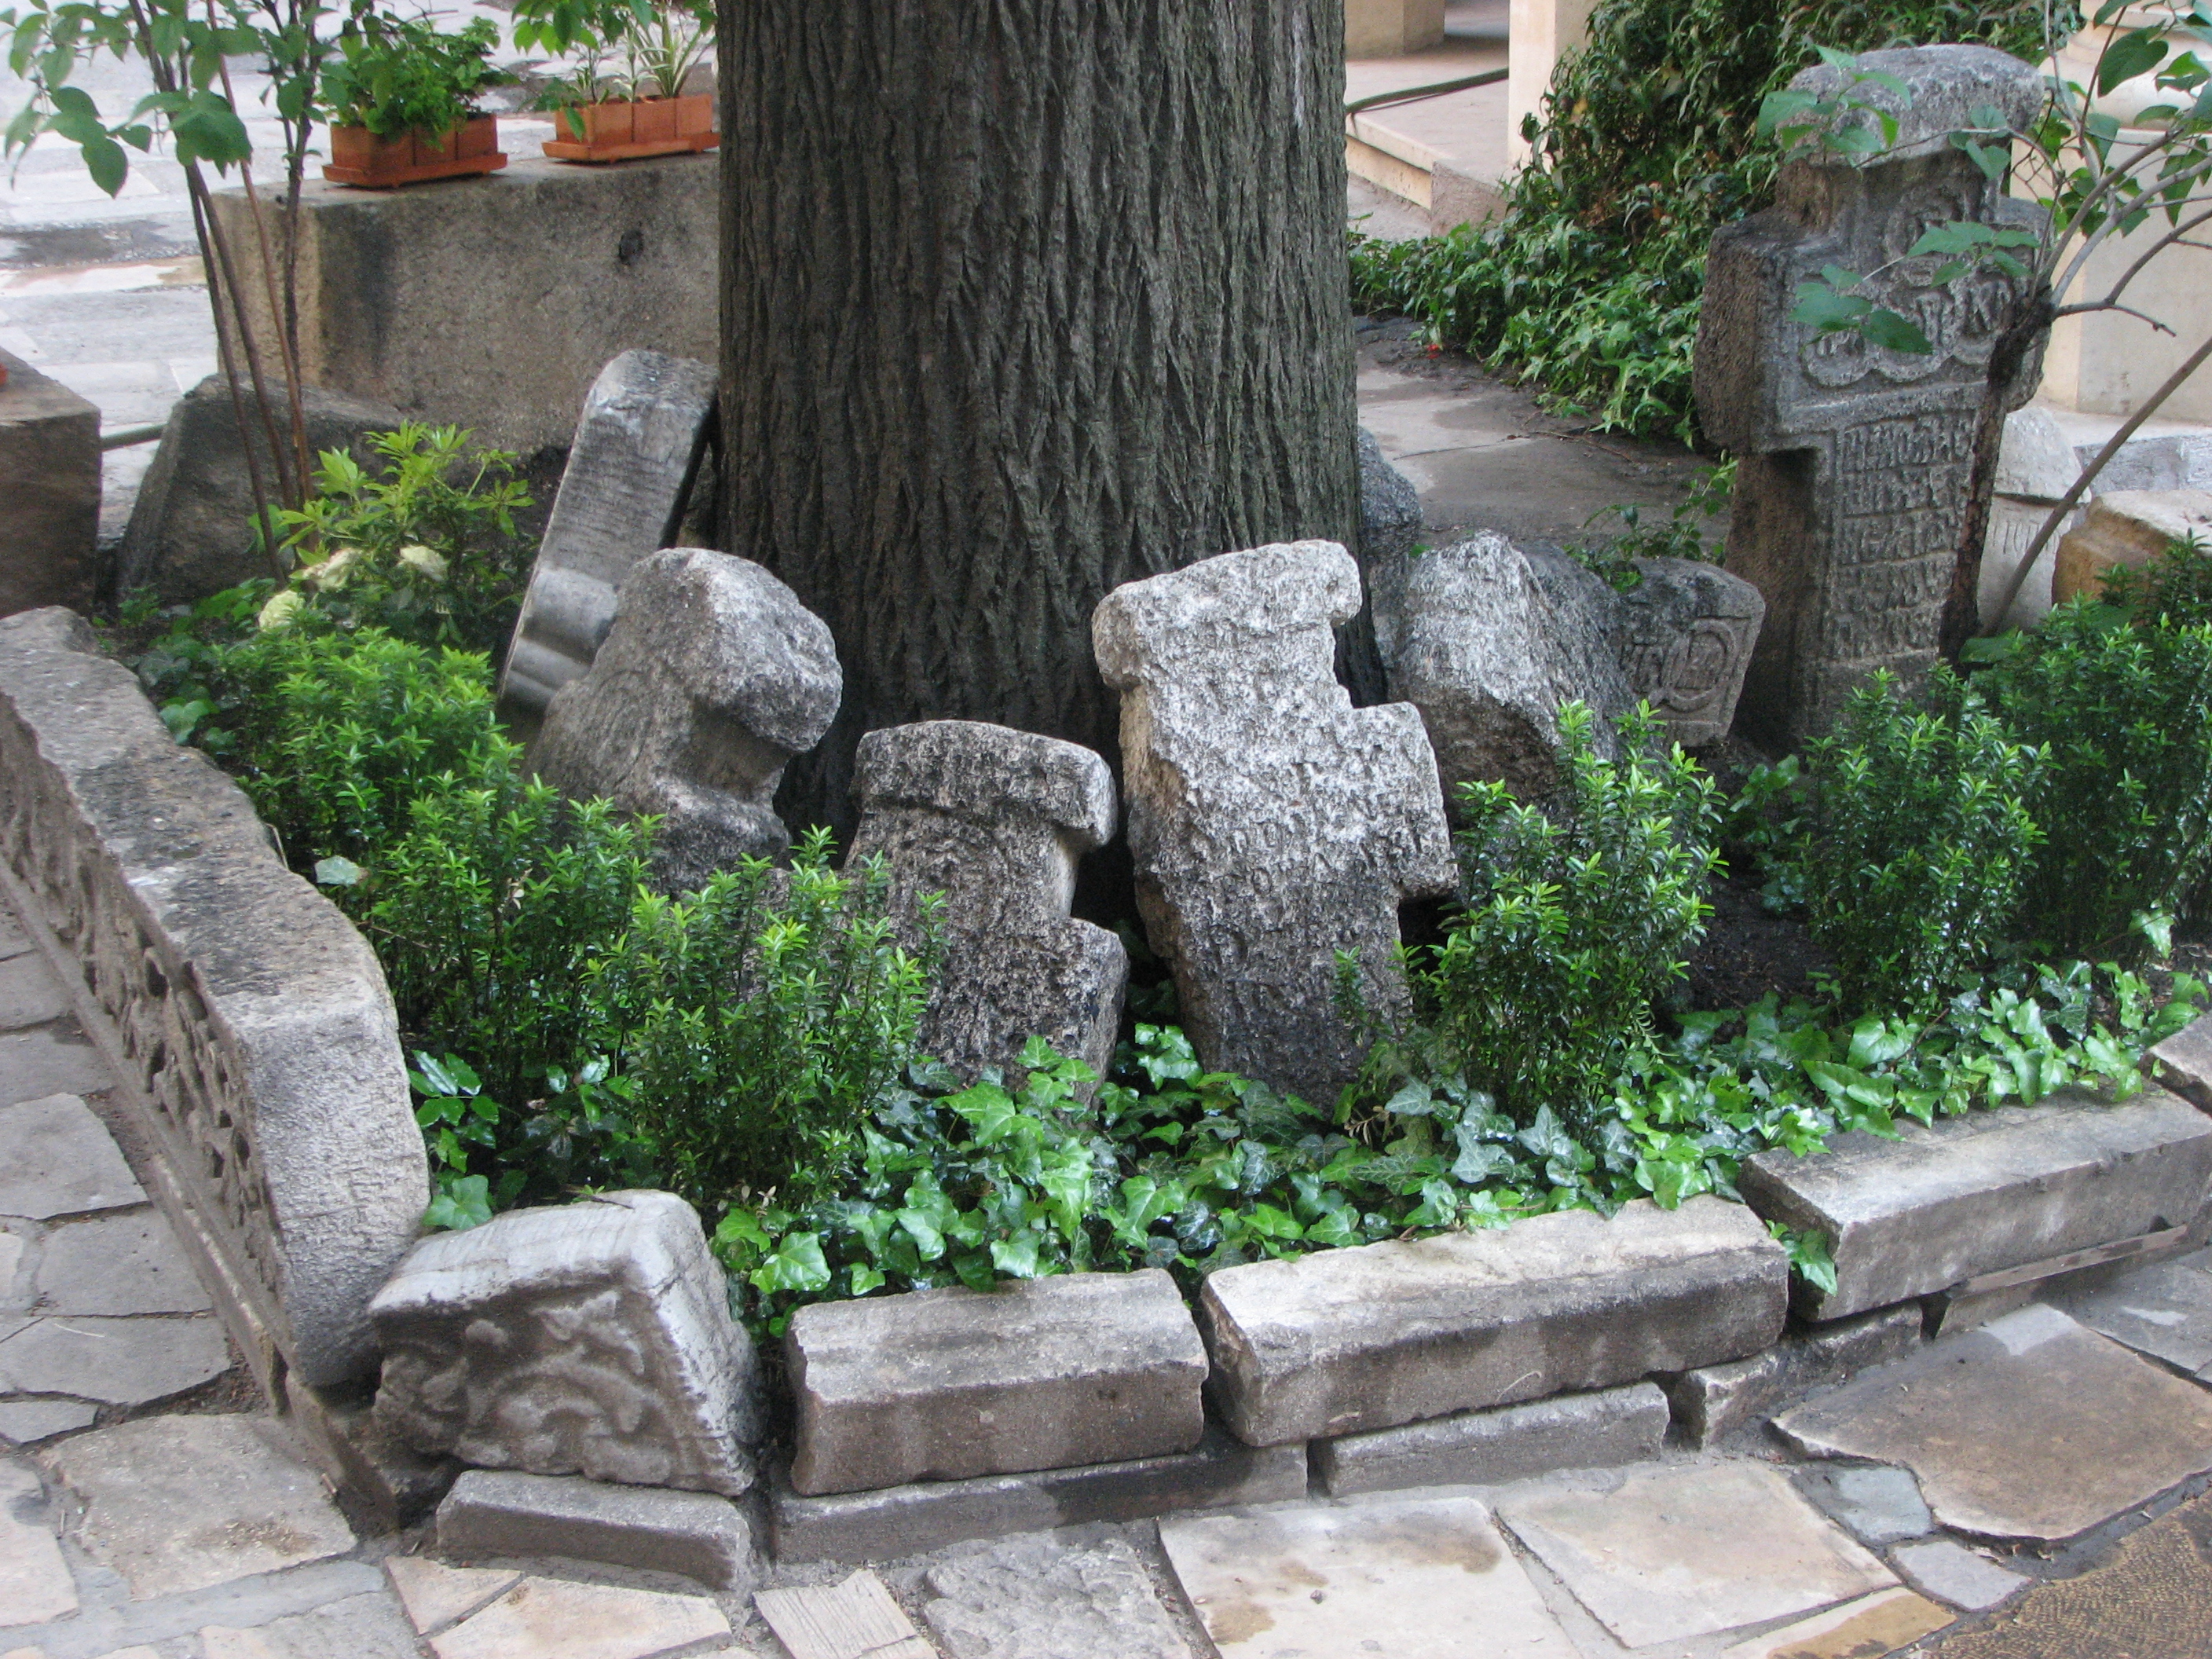
rock, architecture, photography, building, wall, walkway, photo, europe, backyard, religion, church, stone wall, garden, christian, photos, religious, free, de, landscaping, courtyard, churches, fotografie, christianity, romana, orthodox, eastern, yard, water feature, romania, bor, biserica, arhitectura, orthodoxy, romanian, ortodoxa, ortodox, ortodoxia, ortodoxie, ecclesiastical, bisericeasc, cladire, edificiu, stavropoleos, cre tinism, cre tin, landscape architect